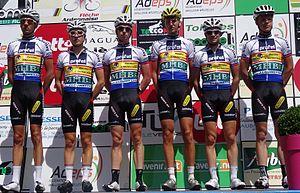
Reportage photographique réalisé le dimanche 22 juin à l'occasion du départ et de l'arrivée de la Flèche ardennaise 2014 à Herve, Belgique.
La 49ᵉ édition de la Flèche ardennaise a eu lieu le 22 juin 2014. La course fait partie du calendrier UCI Europe Tour 2014 en catégorie 1.2. Elle a été remportée par Stefan Küng en 4 h 18 min 20 s, suivi quarante-trois secondes plus tard par son coéquipier Loïc Vliegen et quarante-huit secondes plus tard par Boris Dron. Tim Vanspeybroeck, grâce à sa 19ᵉ place, reste leader de la Topcompétition. Sur 158 coureurs qui ont pris le départ, 56 seulement ont franchi la ligne d'arrivée.